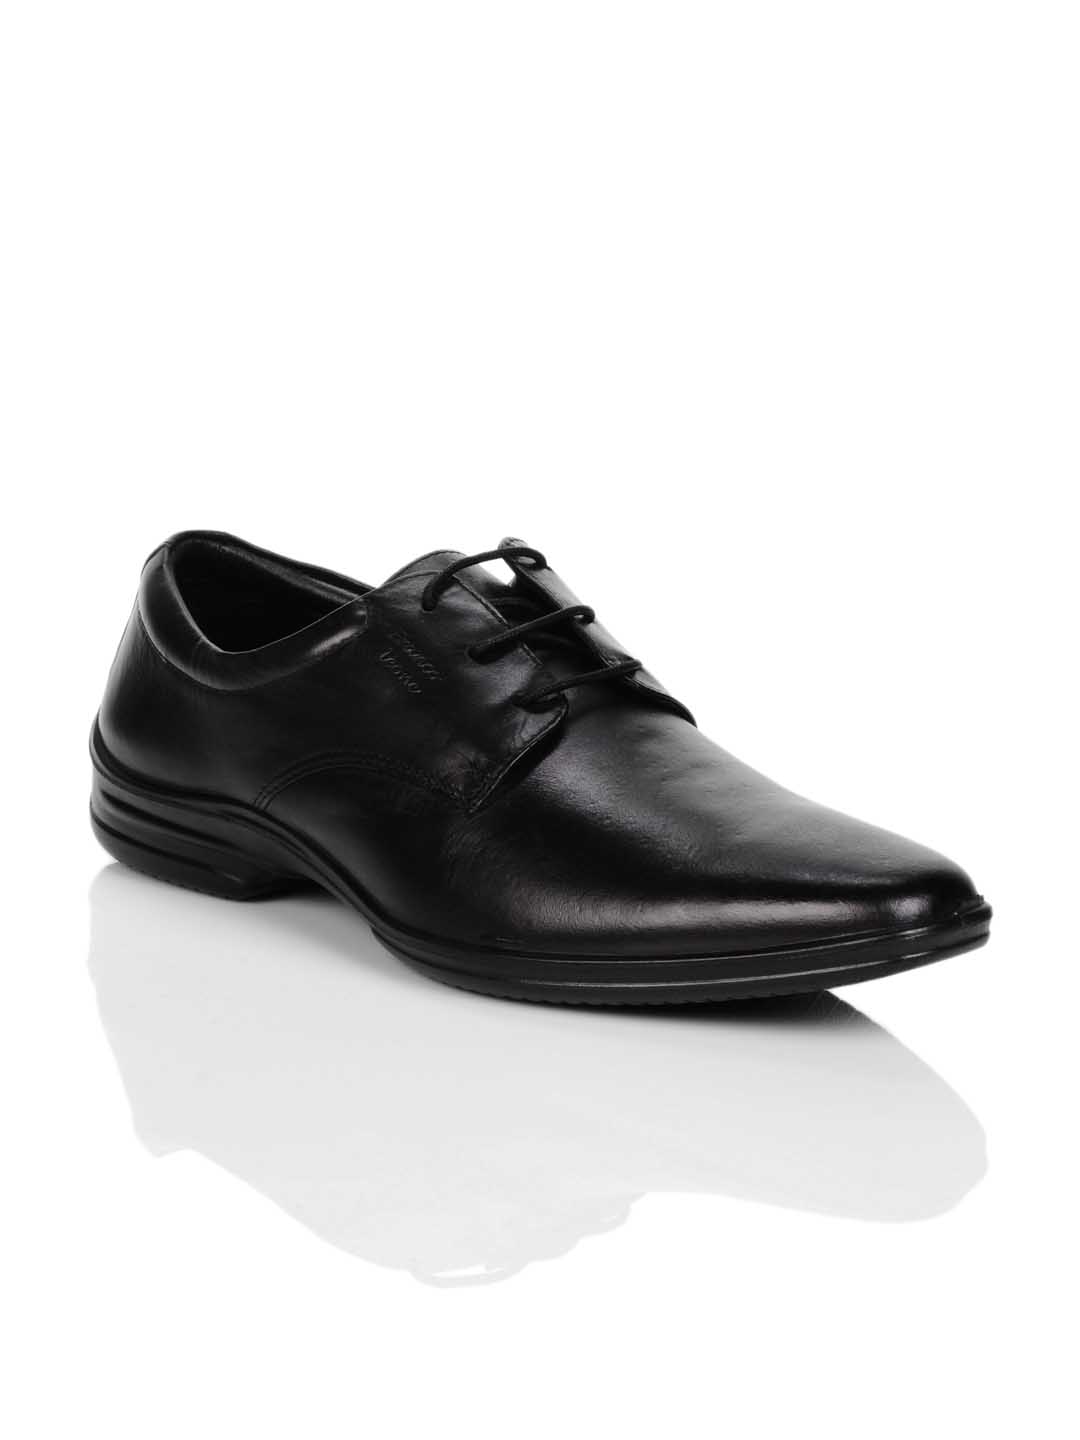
Franco Leone Men Black Formal Shoes
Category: Footwear / Shoes / Formal Shoes
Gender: Men
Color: Black
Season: Summer 2012
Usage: Formal